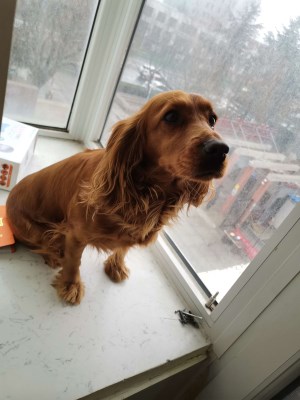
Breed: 286-n000111-cocker_spaniel